Jonathan dos Santos

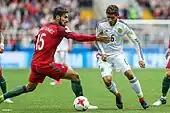
Dos Santos playing against Portugal in the 2017 Confederations Cup

In June 2018, Dos Santos was named in Mexico's 23-man squad for the World Cup in Russia.